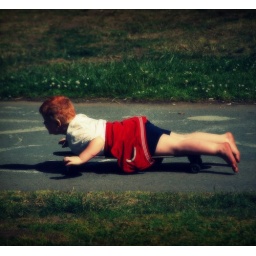
Little boy with dirty fleet, Flying in the summer heat.